Oscar Möller

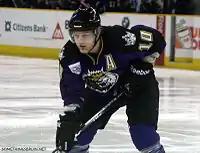

Producing at a point-per-game pace with 69 points in 68 games, he was drafted by the Los Angeles Kings in the second round, 52nd overall, of the 2007 NHL Entry Draft. He returned to the Bruins for one more season and improved to 83 points, earning him a spot on the WHL West First All-Star Team. In the off-season, on 22 April 2008, the Los Angeles Kings signed Möller to a three-year, entry-level contract.